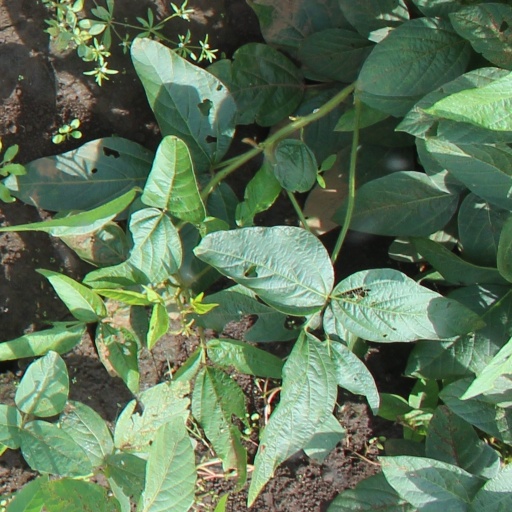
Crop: soybean